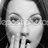
Emotion: surprise